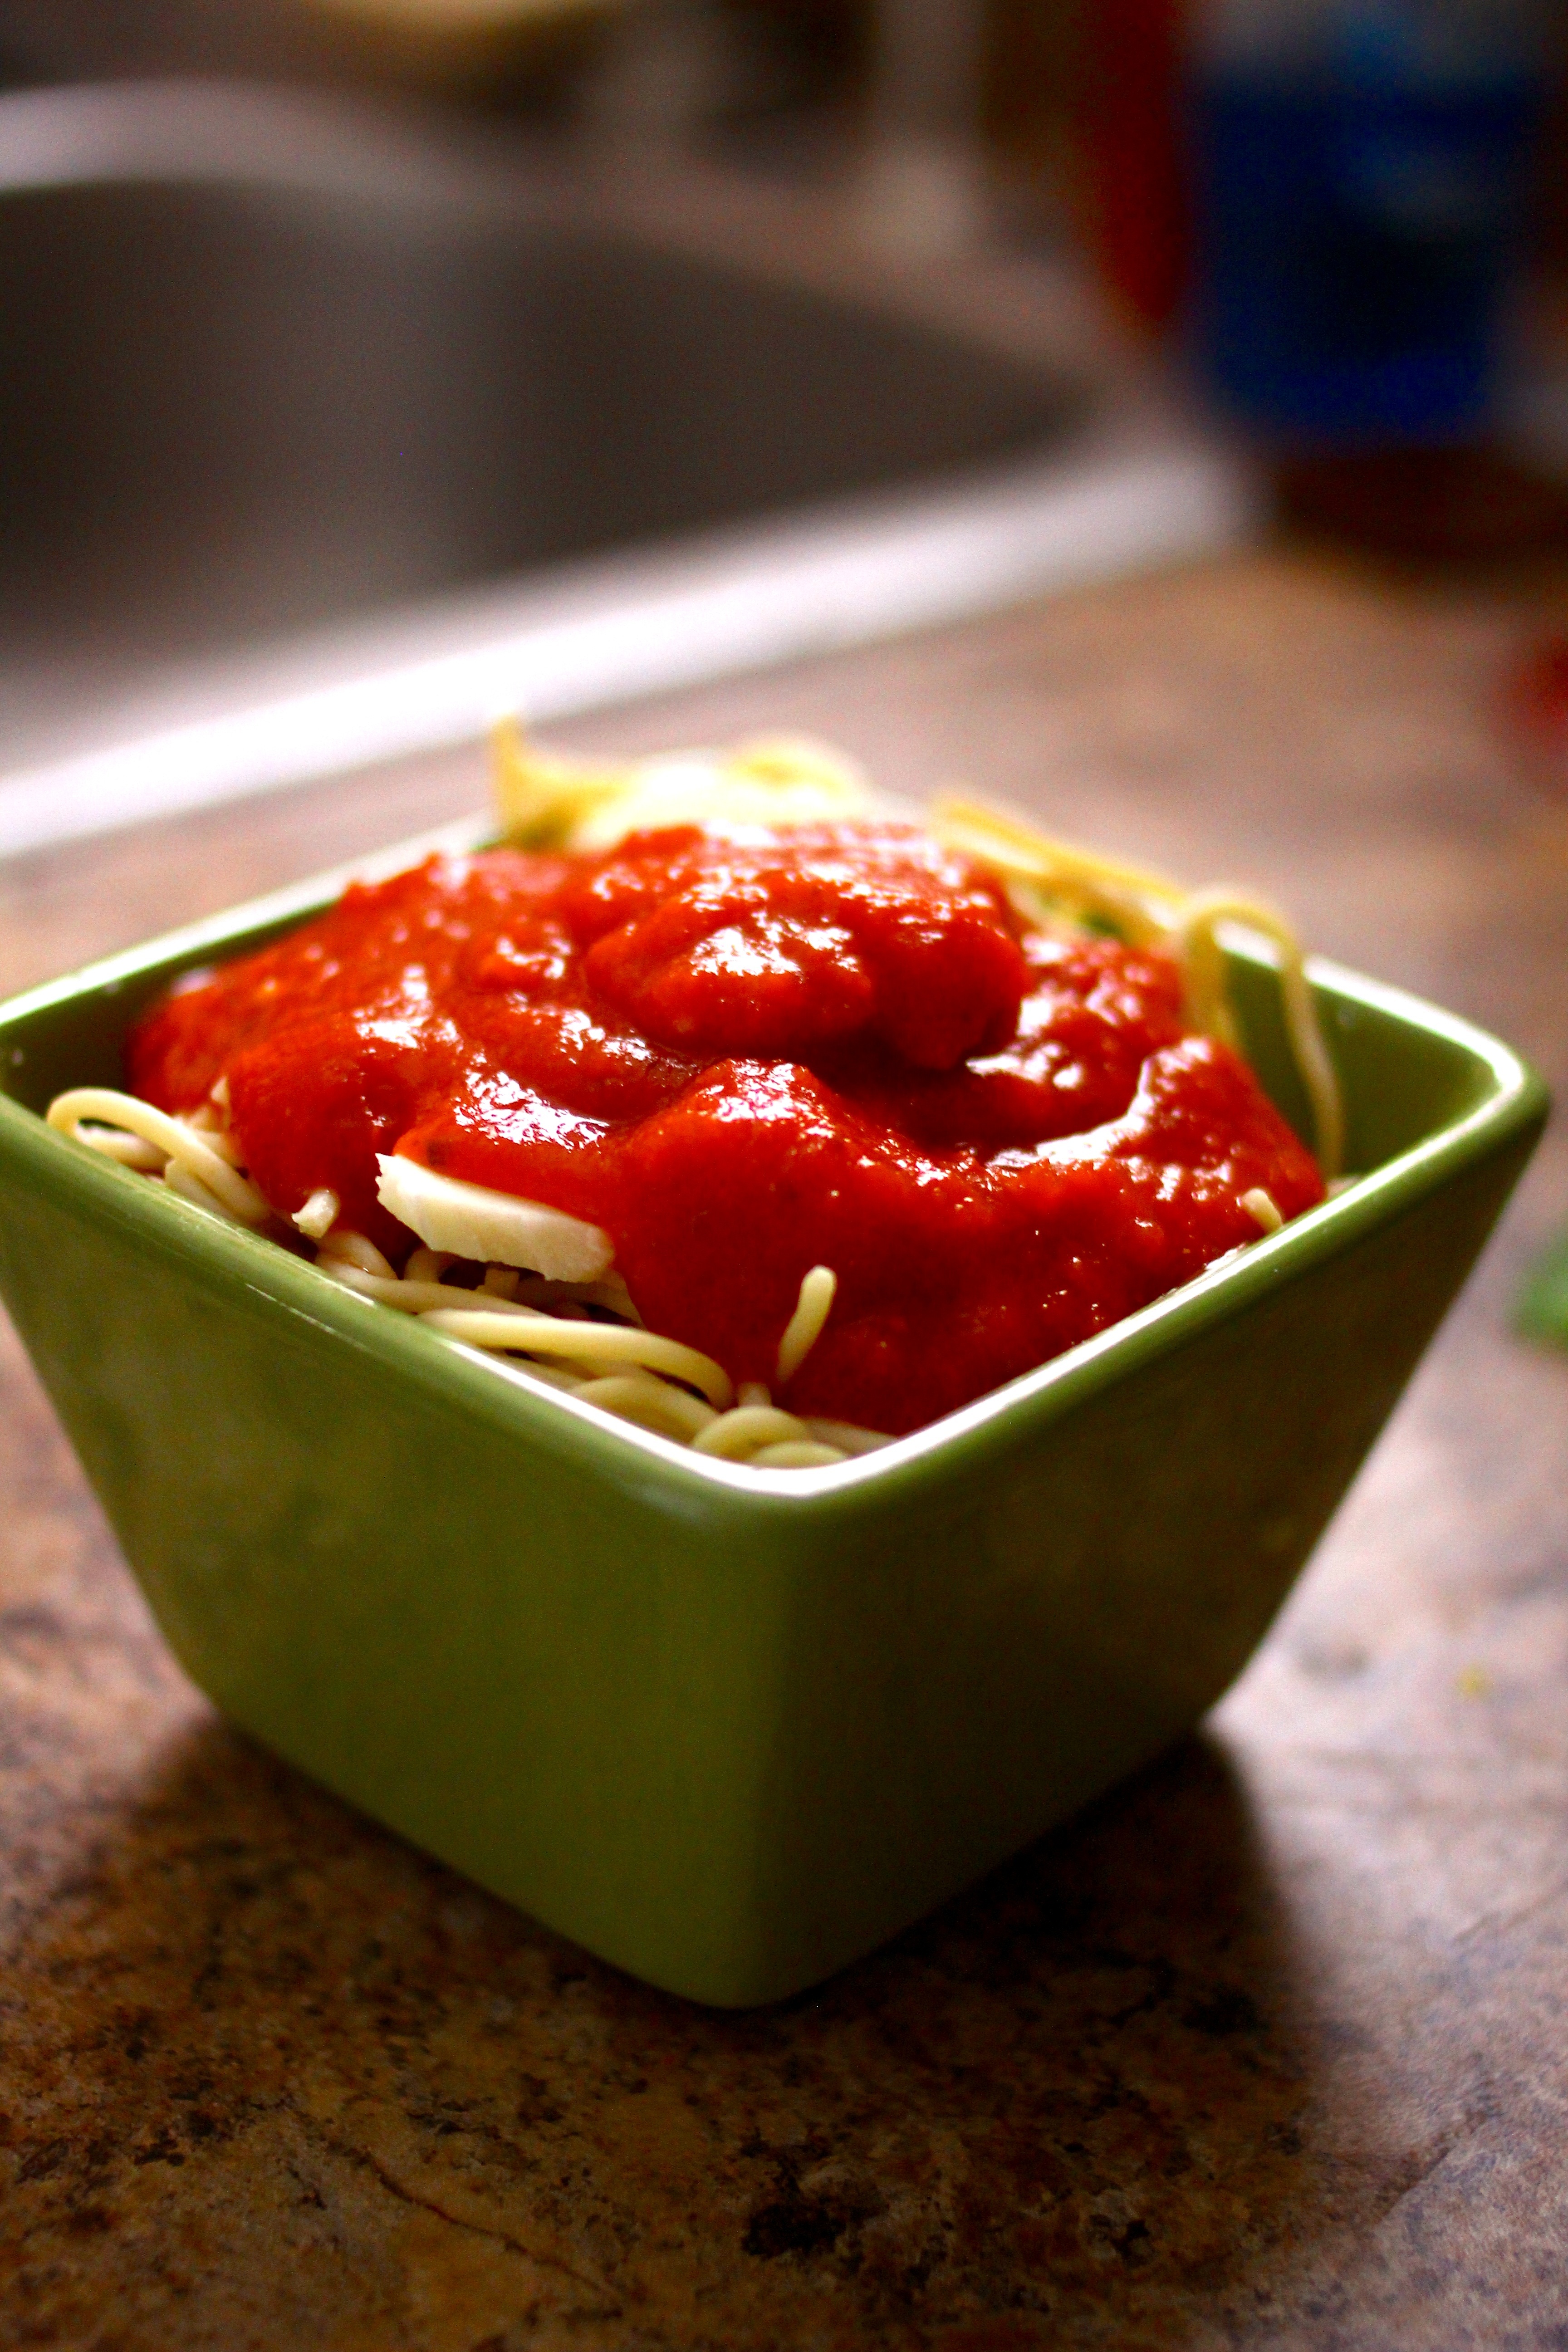
plant, fruit, restaurant, dish, meal, food, red, produce, vegetable, plate, fresh, lunch, cuisine, sauce, delicious, homemade, pasta, basil, strawberry, cheese, tomato, cooked, condiment, dinner, strawberries, spaghetti, italian, flowering plant, spagetti, land plant